Dani Sánchez (footballer, born 1984)

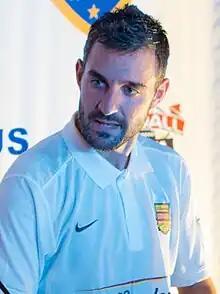
Sánchez in 2015

Daniel 'Dani' Sánchez Andrades (born 10 November 1984) is a Spanish former professional footballer who played as a forward or midfielder.